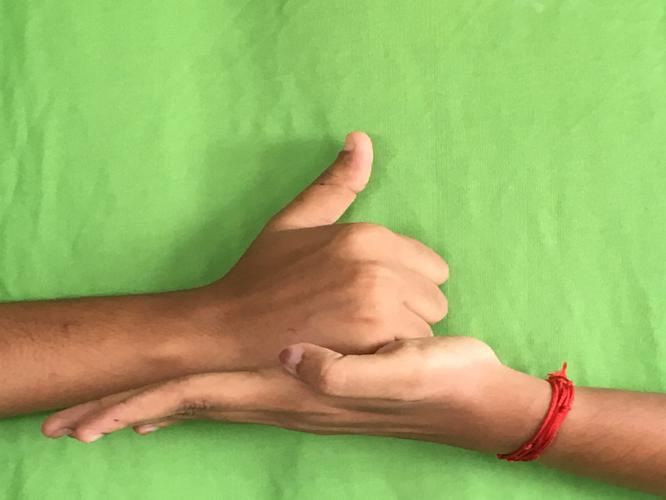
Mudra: Shivalinga
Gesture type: double_hand